Jeremiah Dashiell House

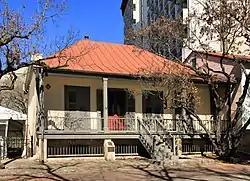
Dashiell House in 2014

The Jeremiah Dashiell House is located in the Bexar County city of San Antonio in the U.S. state of Texas. Also known as Casa Villita, it was designated a Recorded Texas Historic Landmark under that name in 1962. It is listed on the National Register of Historic Places listings in Bexar County, Texas as a contributing structure of the La Villita Historic District.